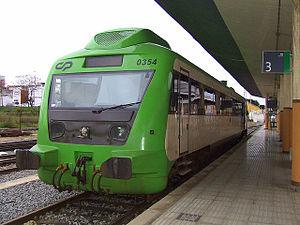
La gare de Bajadoz est située au nord de la ville de Badajoz. Elle permet la desserte de la ville pour les lignes régionales R-9 et R-10 qui permettent de rejoindre Ciudad Real et Madrid.